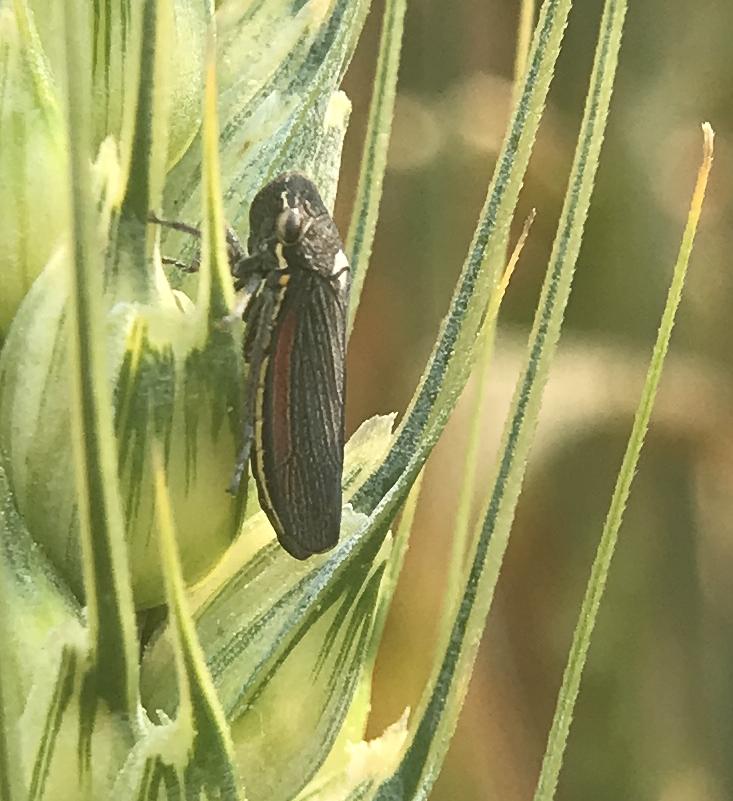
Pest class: occasional_pest